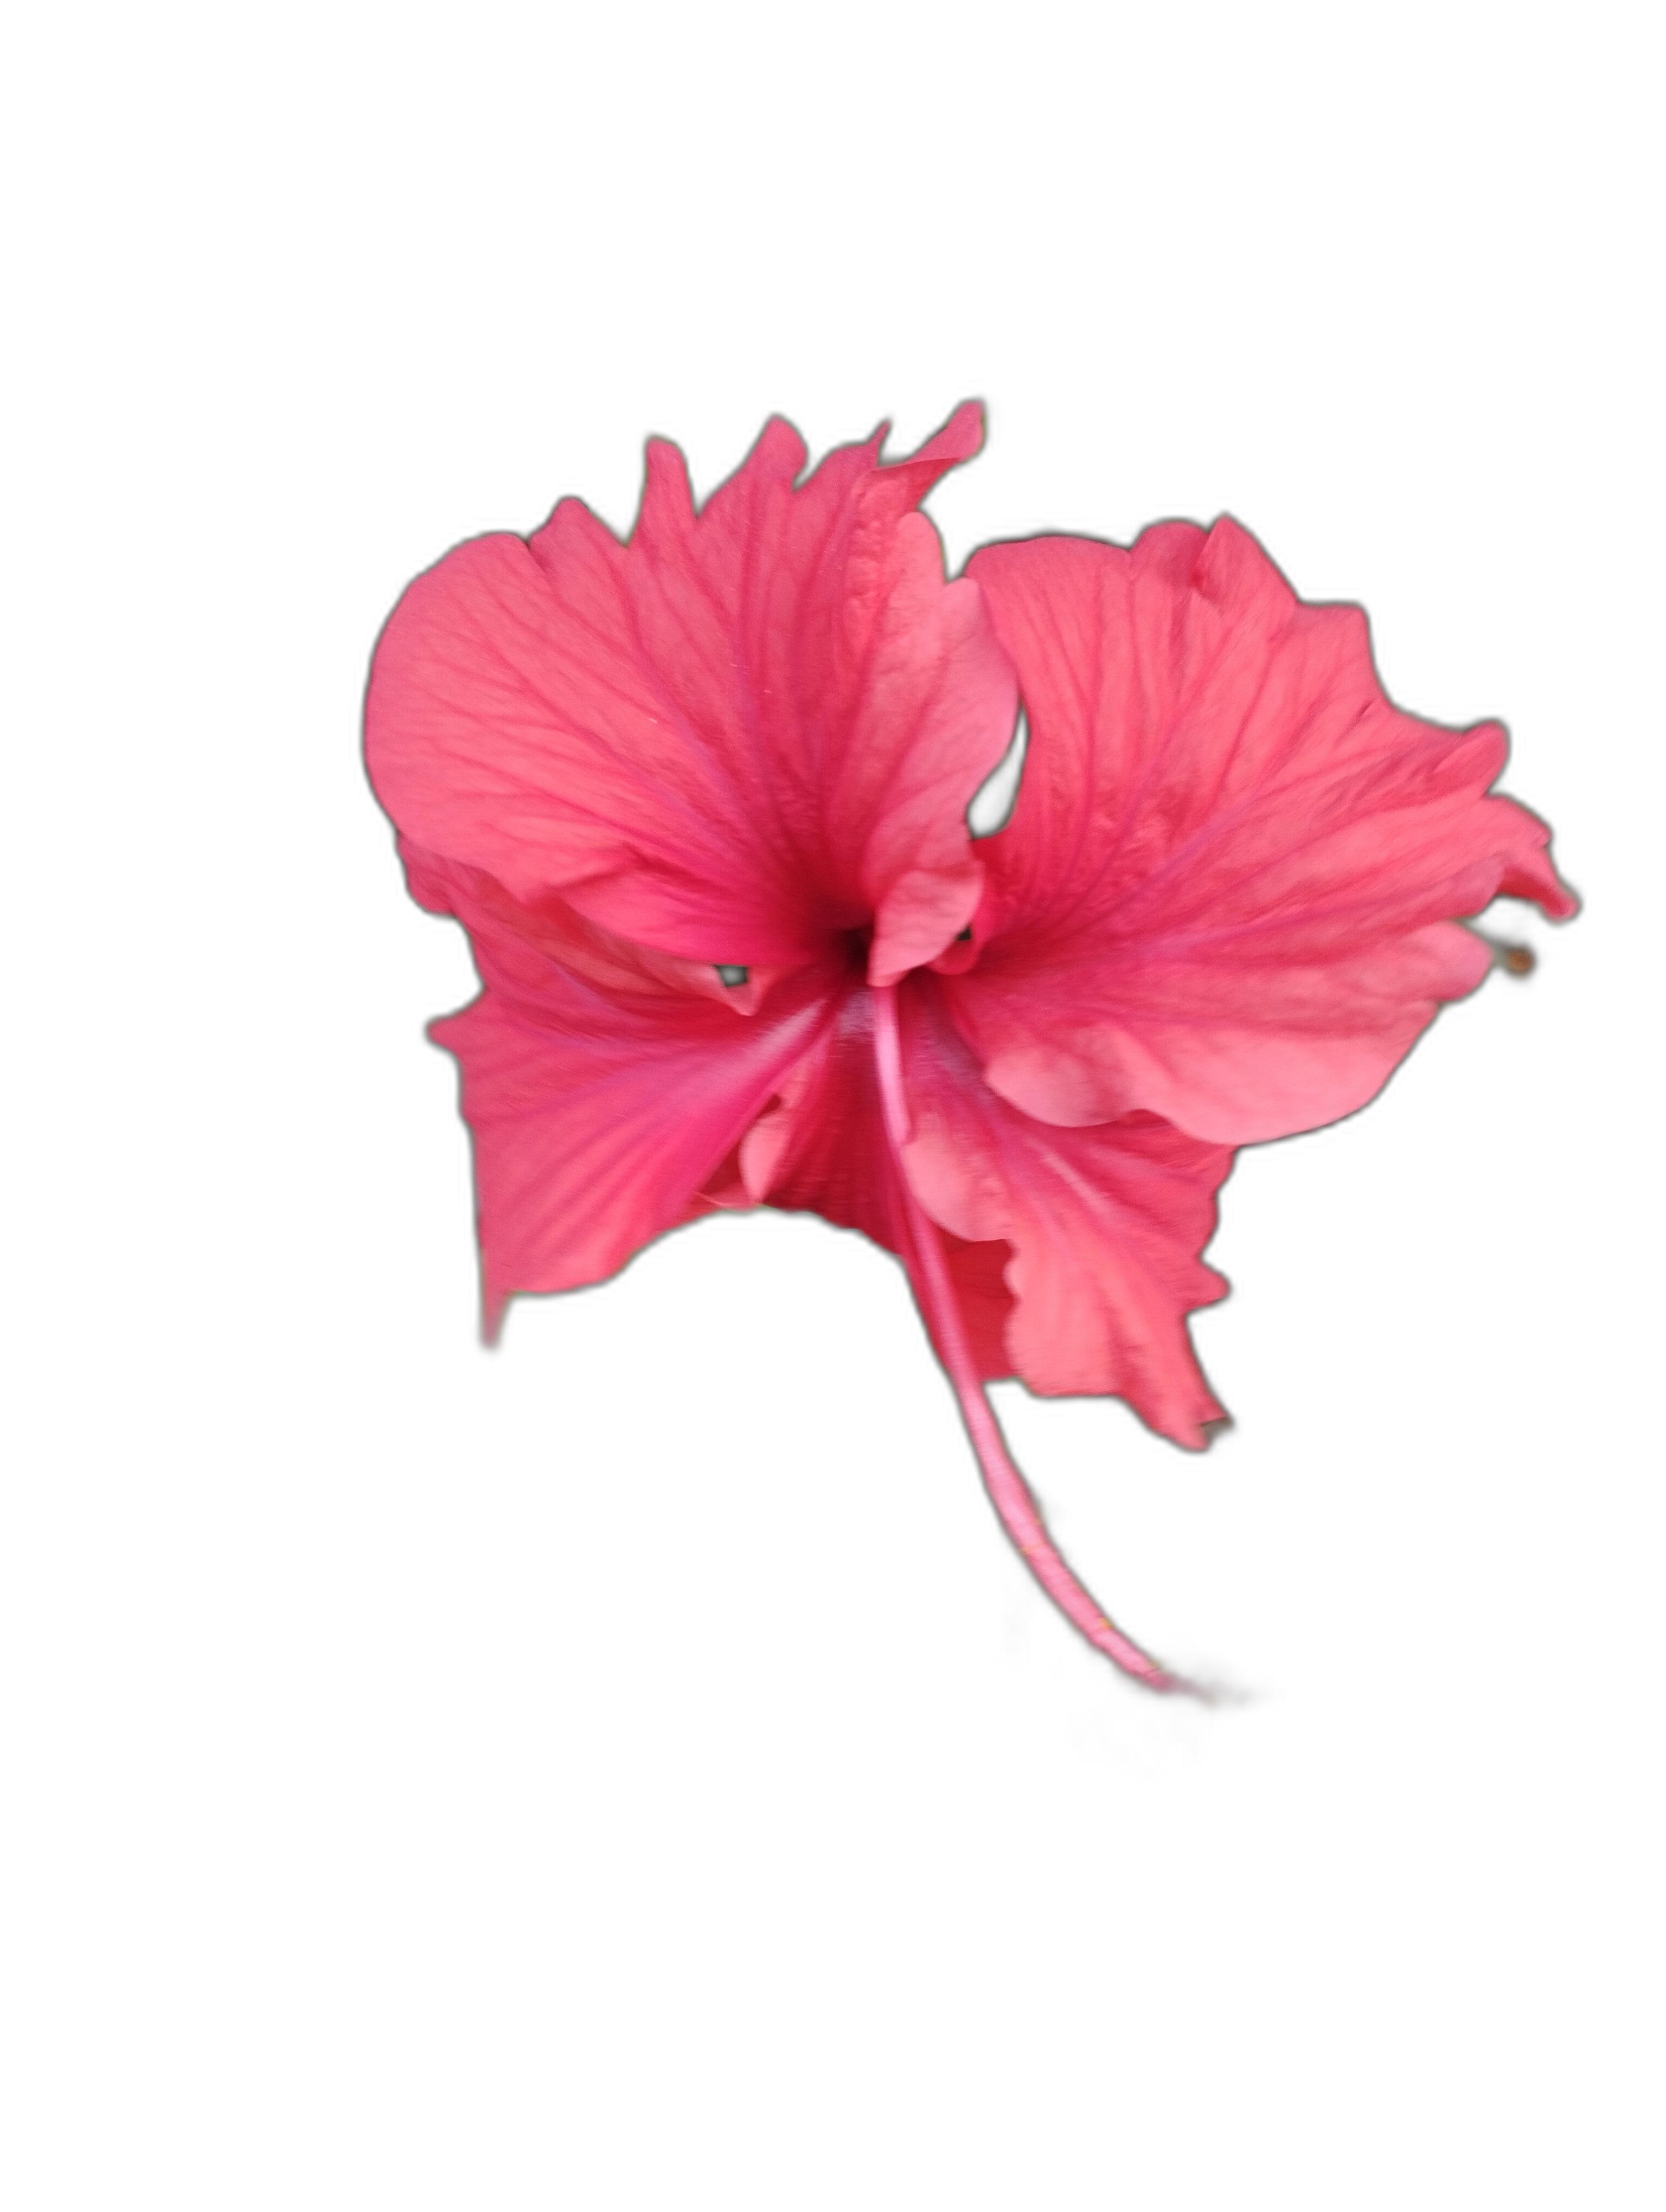
Label: Hibiscus